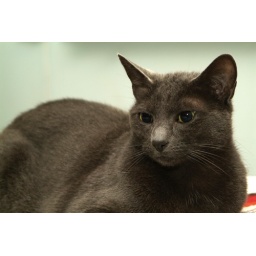
Really cute when she's not &amp;quot;marking&amp;quot; our stuff around the house